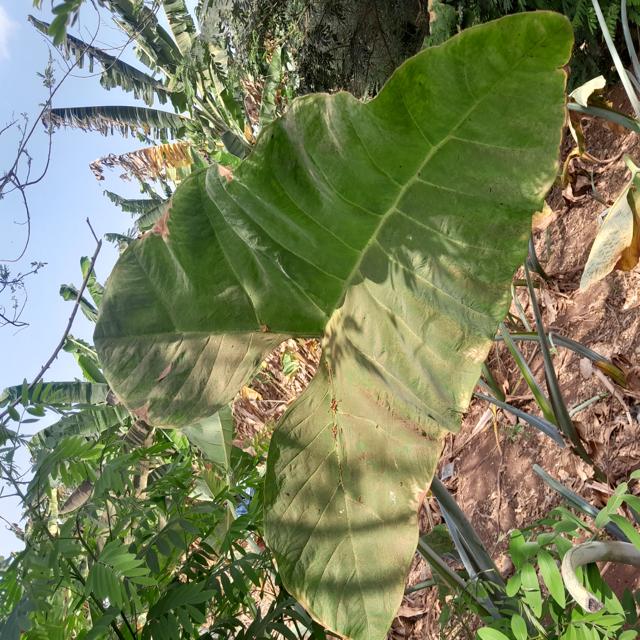
Label: Early_Blight